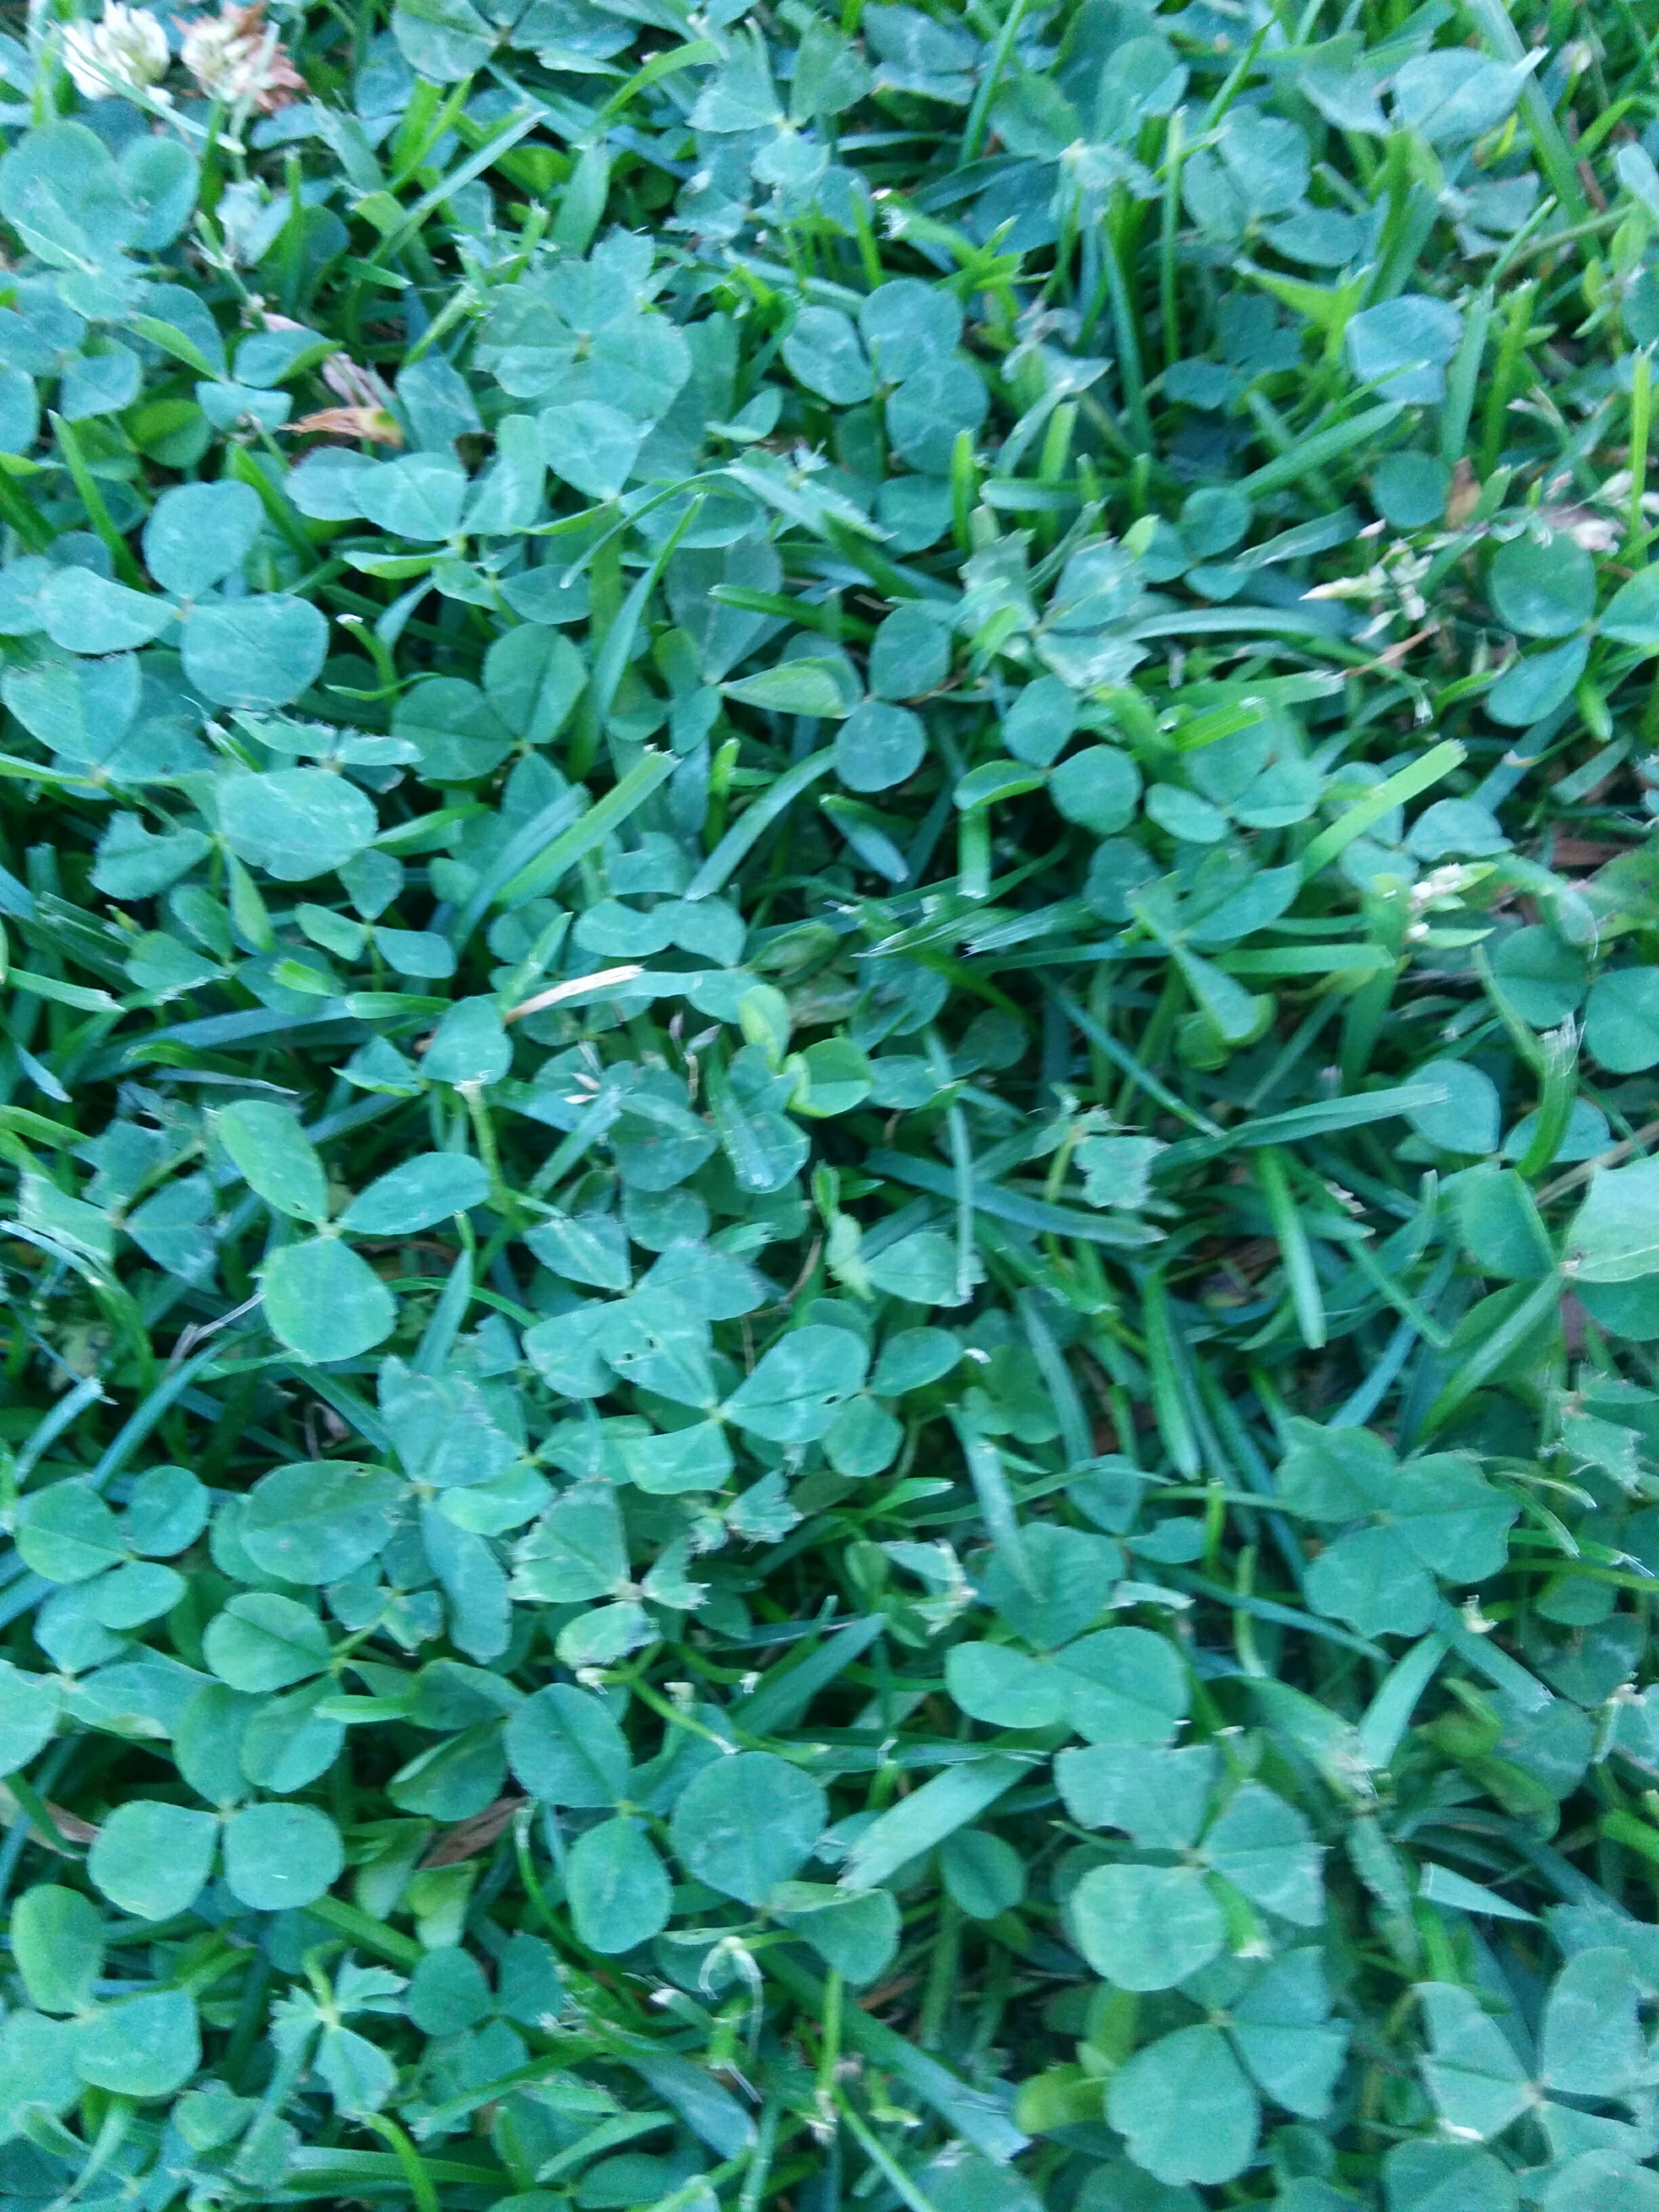
nature, plant, leaf, grass, groundcover, herb, subshrub, annual plant